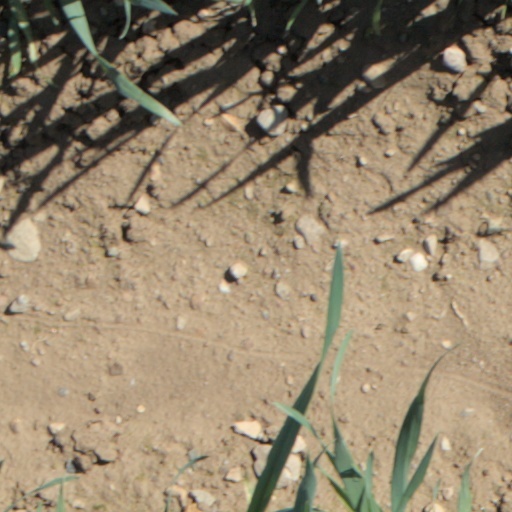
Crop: wheat